Bee Cave, Texas

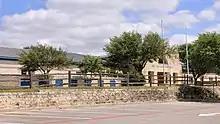
Bee Cave Elementary School

Bee Cave is served by the Lake Travis Independent School District. Three elementary schools, Bee Cave Elementary School in Bee Cave, Lake Pointe Elementary School in an unincorporated area, and Lakeway Elementary School in Lakeway, serve Bee Cave and sections of Lakeway. Lake Travis Middle School and Bee Cave Middle School serve most of Bee Cave, while Hudson Bend Middle School serves portions to the northwest; both schools are in unincorporated areas. Lake Travis High School, in an unincorporated area, serves all of Bee Cave.